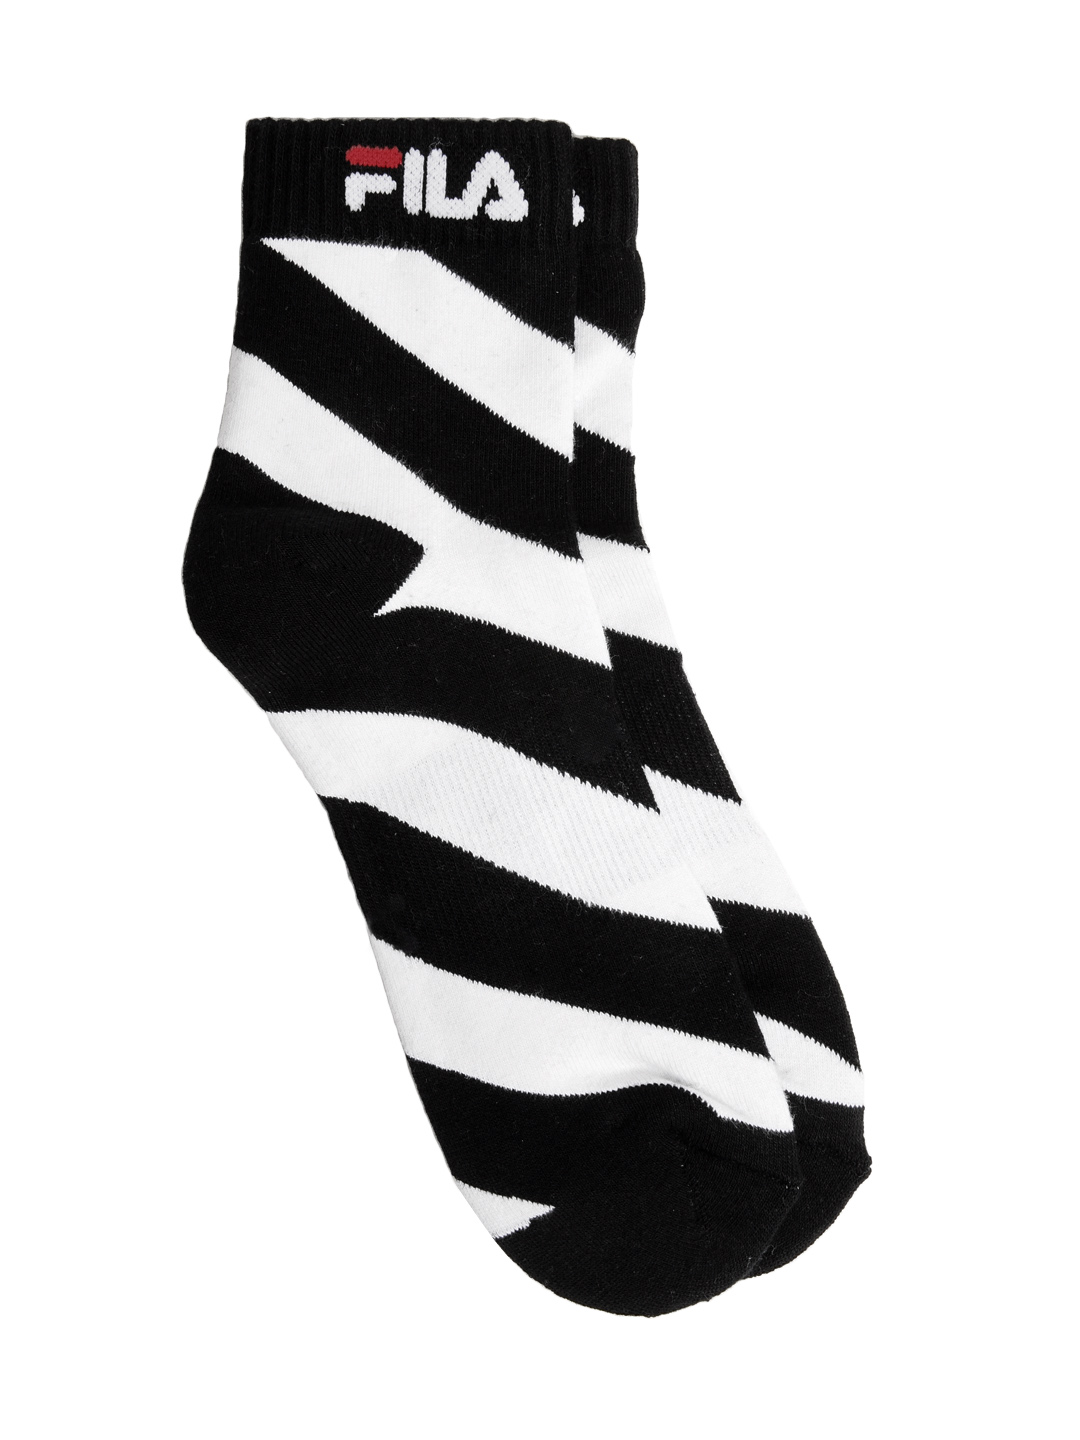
Fila Men Black And White Socks
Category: Accessories / Socks / Socks
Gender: Men
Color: White
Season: Fall 2012
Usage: Sports